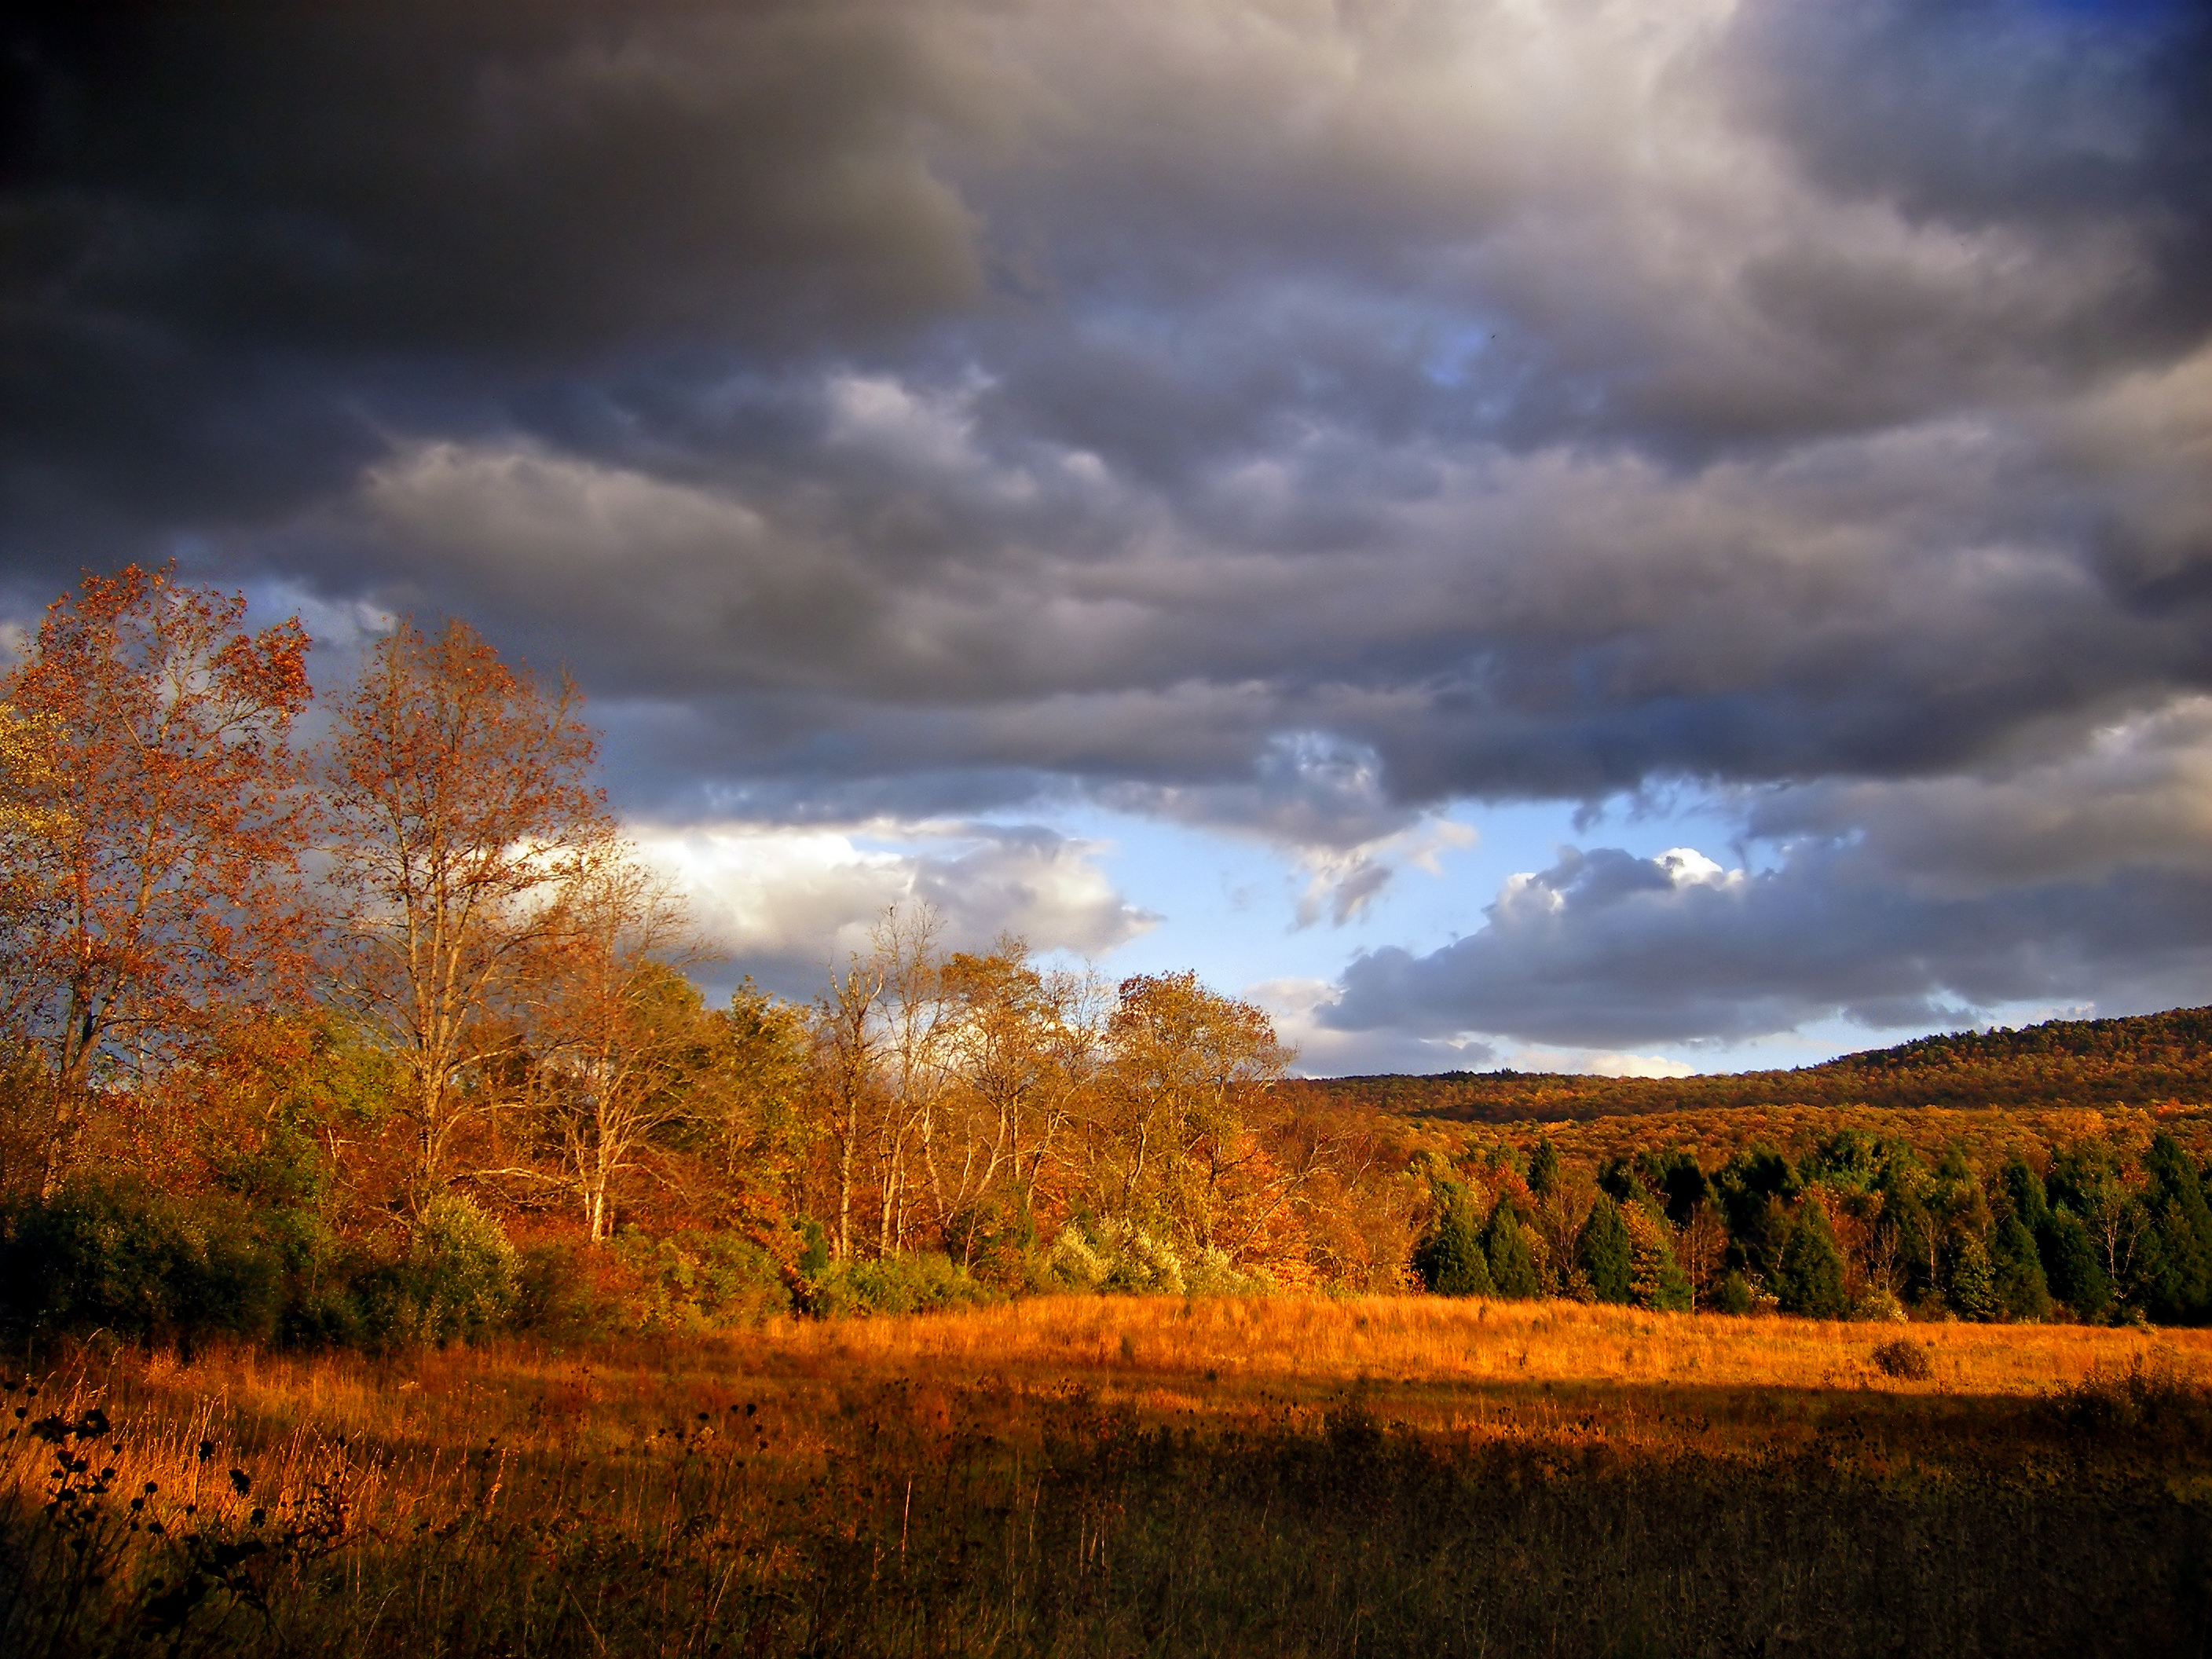
landscape, tree, nature, forest, wilderness, cloud, plant, sky, sunrise, sunset, field, meadow, prairie, sunlight, morning, leaf, hill, dawn, dusk, evening, rural, reflection, autumn, season, hills, creativecommons, clouds, grassland, stratocumulus, lowlight, newjersey, warrencounty, habitat, rural area, meteorological phenomenon, pahaquarry, natural environment, atmospheric phenomenon